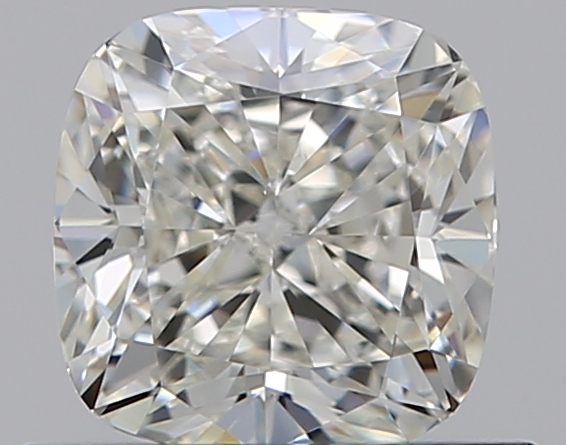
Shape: cushion
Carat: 0.76
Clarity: SI1
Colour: J
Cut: EX
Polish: EX
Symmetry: VG
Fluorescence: N
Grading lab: GIA
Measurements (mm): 5.06 x 5.01 x 3.48